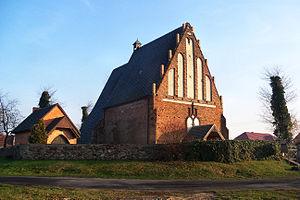
Dębowa Łęka est un village polonais de la gmina de Wschowa dans la powiat de Wschowa de la voïvodie de Lubusz dans l'ouest de la Pologne.